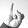
ASL letter: I